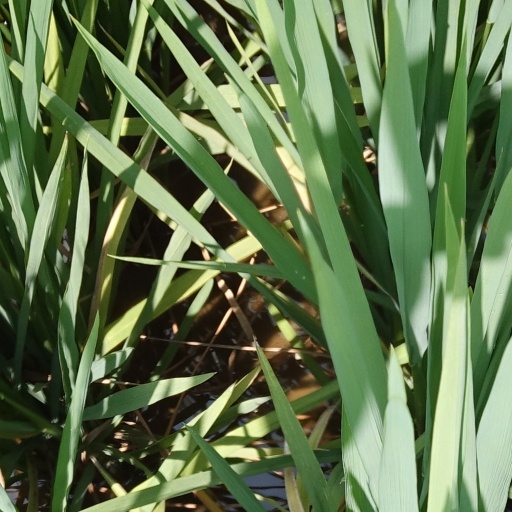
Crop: rice